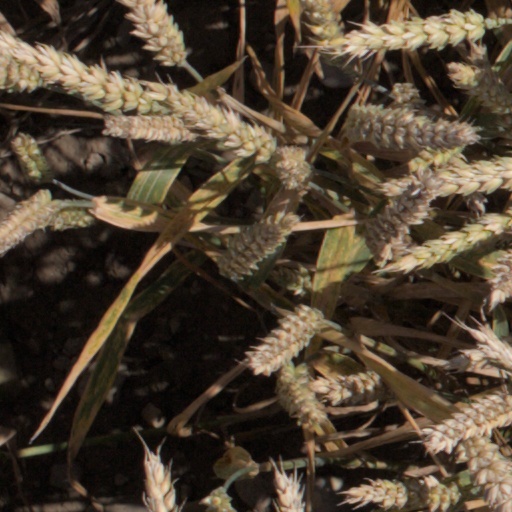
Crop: wheat